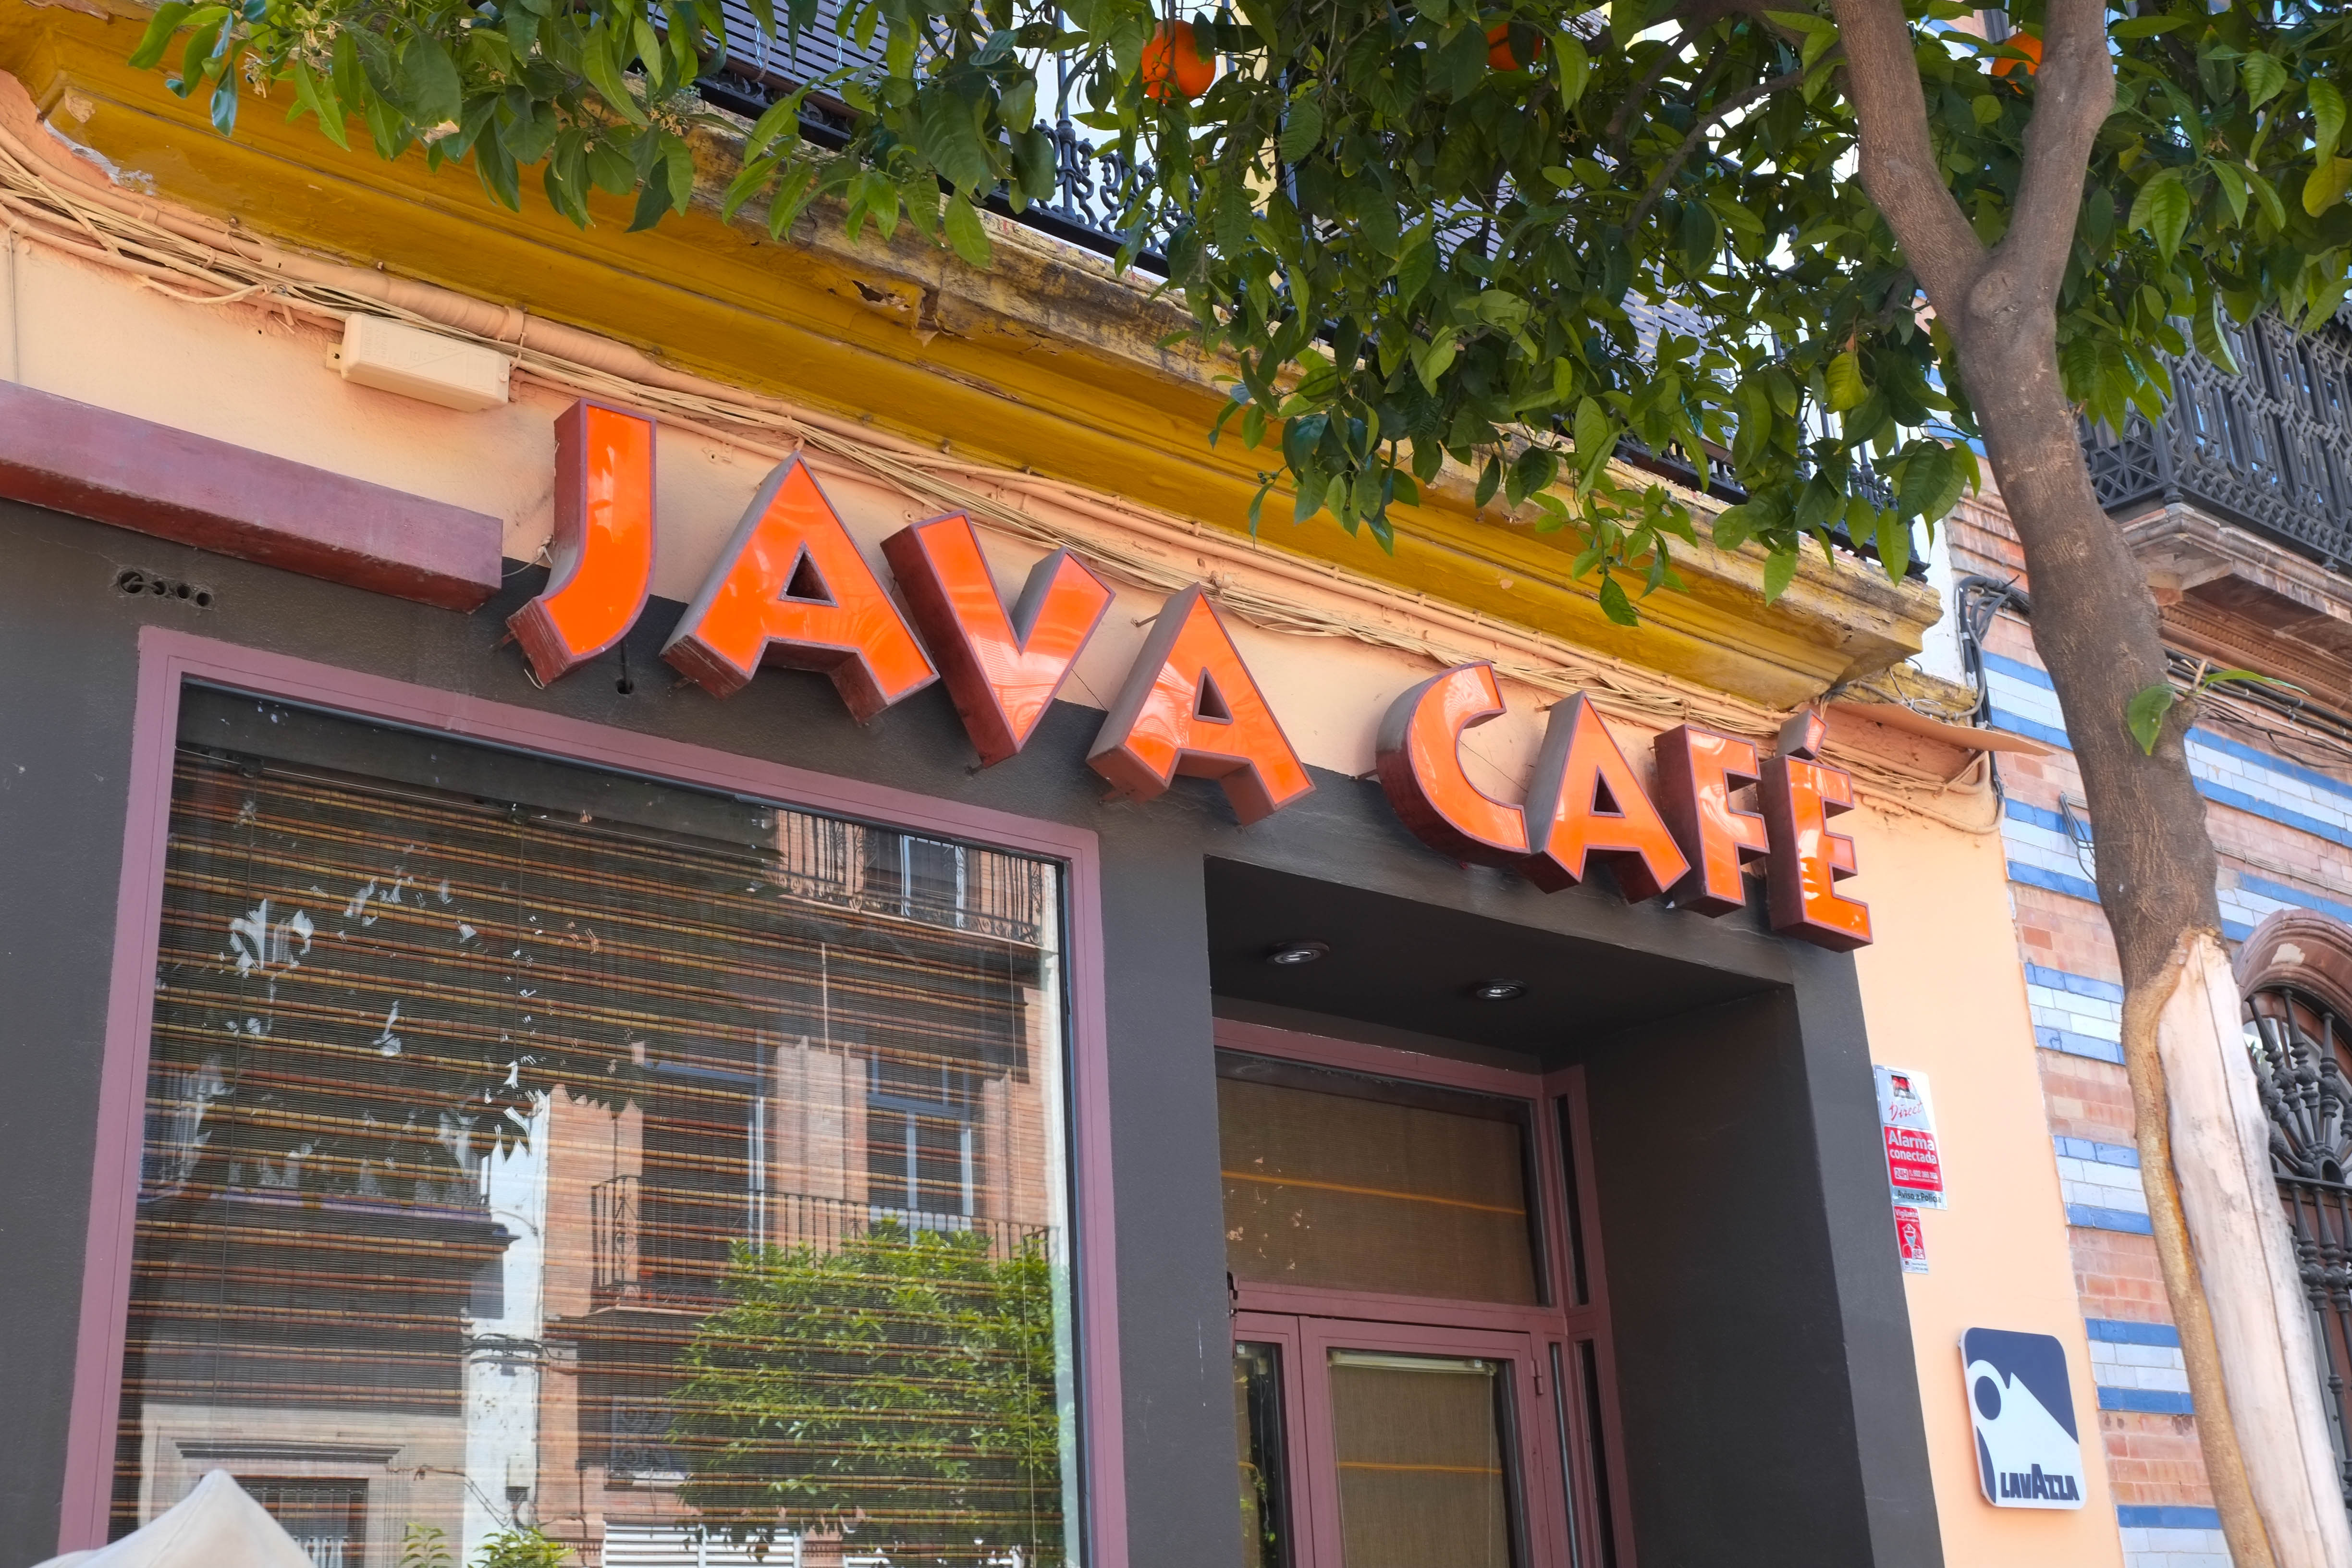
restaurant, facade, interior design, sevilla, andalusia, triana, neighbourhood